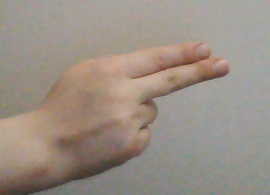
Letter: ain